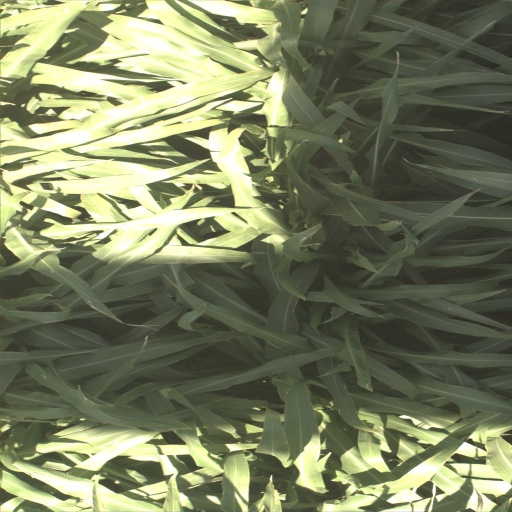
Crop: sorghum